John Kemp Starley

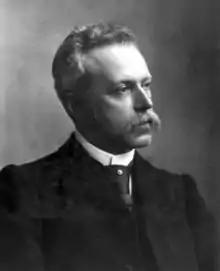
John Kemp Starley

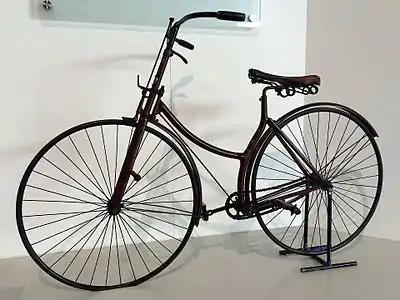
1886 Rover safety bicycle at the British Motor Museum

John Kemp Starley (24 December 1855 – 29 October 1901) was an English inventor and industrialist who is widely considered the inventor of the modern safety bicycle, and also originator of the tradename Rover.